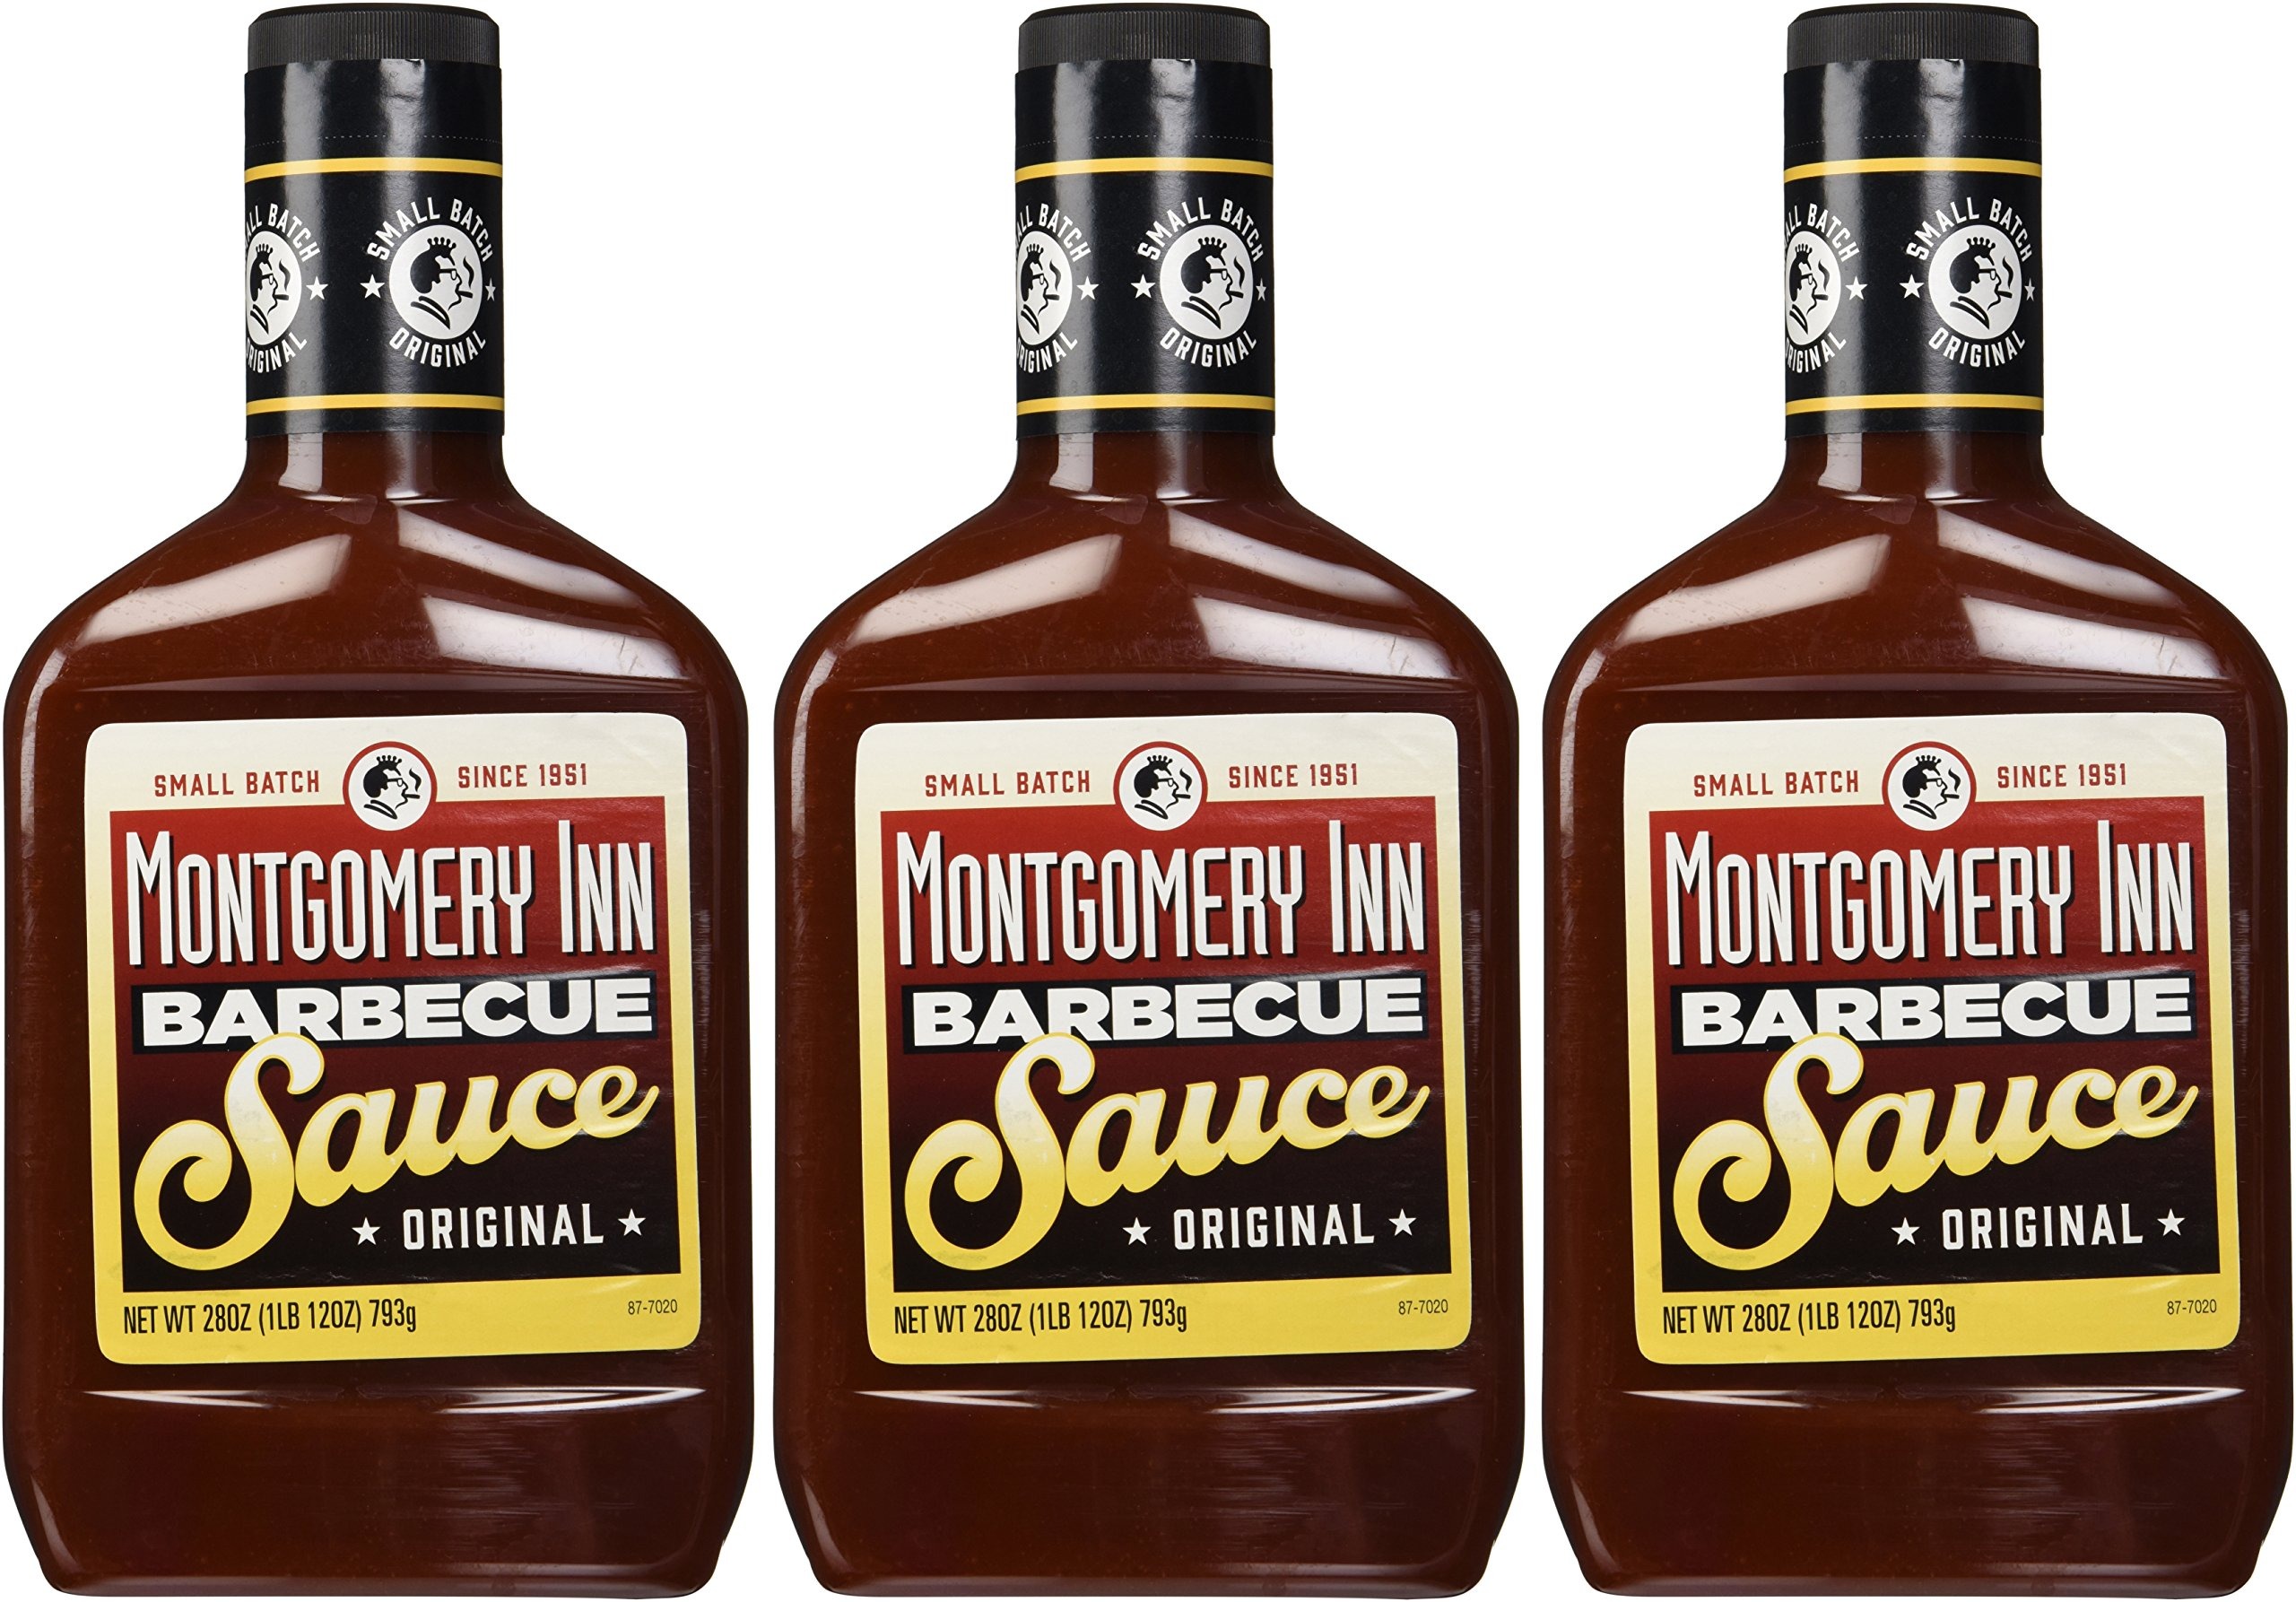
Item Name: Montgomery Inn Barbecue Sauce (3 Pack 28oz Each)
Value: 84.0
Unit: Ounce

Price: 27.74